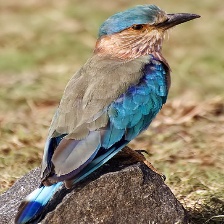
Species: INDIAN ROLLER
Scientific name: CORACIAS BENGHALENSIS